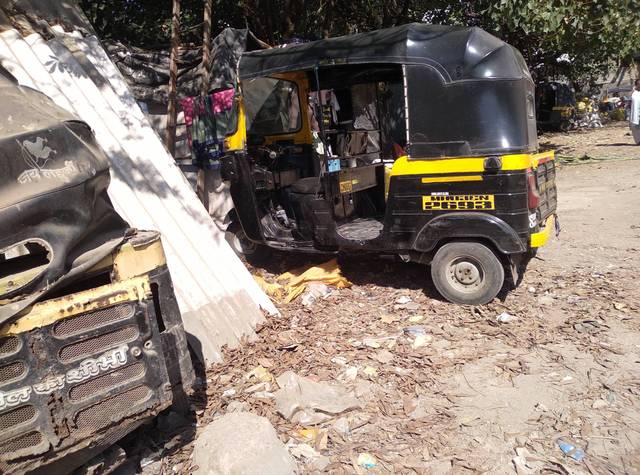
Region: India
Coordinates: 19.099, 72.91